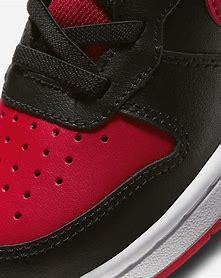
Brand: Nike
Model: Court Borough Mid 2